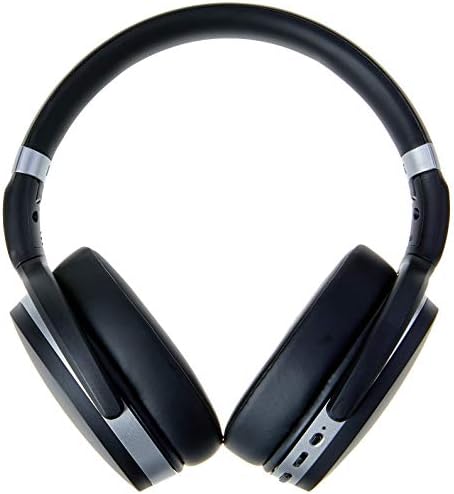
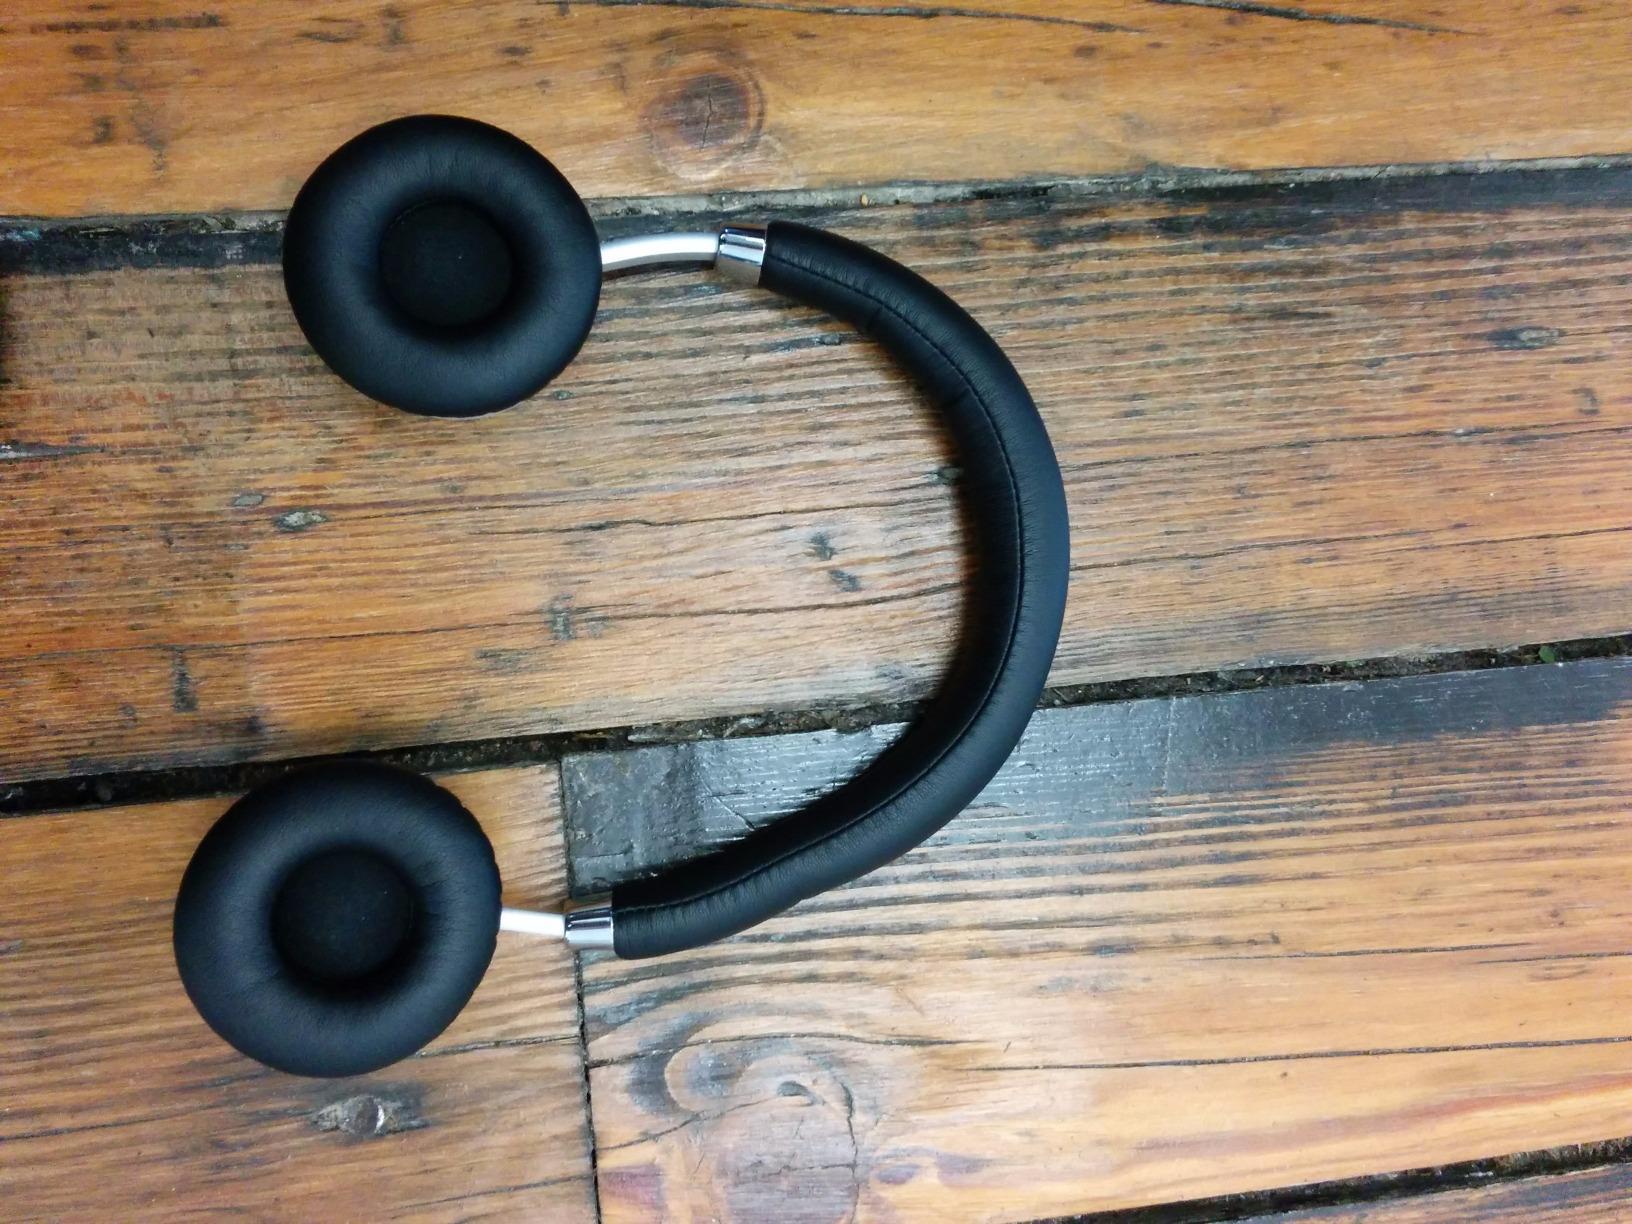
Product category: headphones
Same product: no